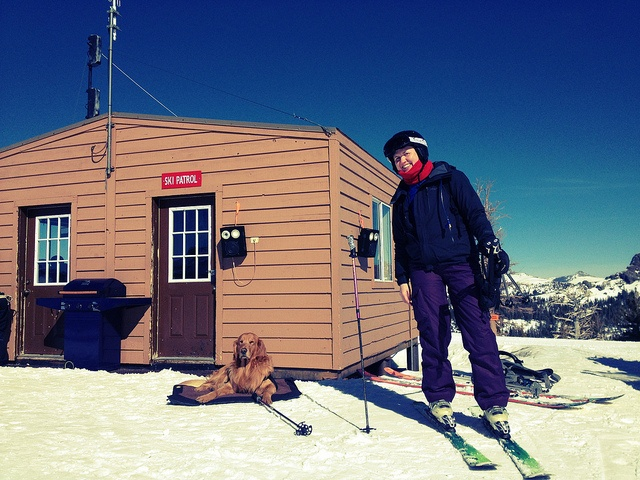
A person and a dog that are out in the snow.
a person posing for a photo wearing skis on a snowy slope
A woman and her dog are about to go skiing
A dog and skier in the snow outside a ski patrol building.
A ski patrol official poses on skis with a dog.